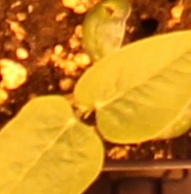
Label: Soybean